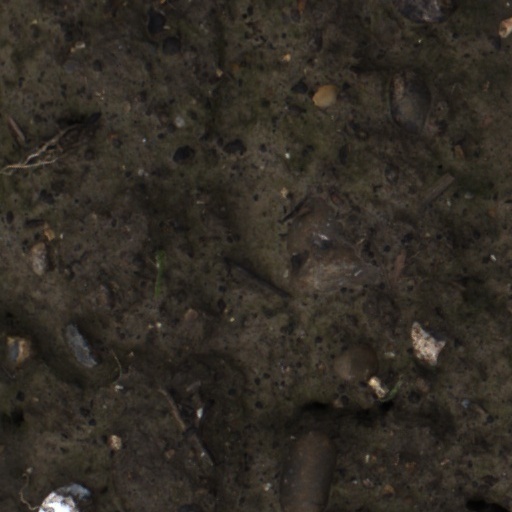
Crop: wheat